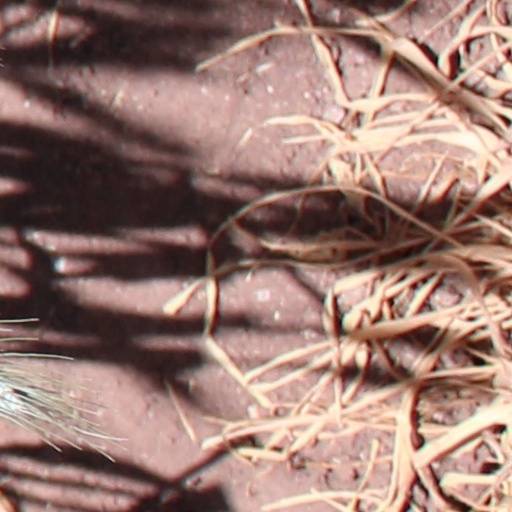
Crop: wheat